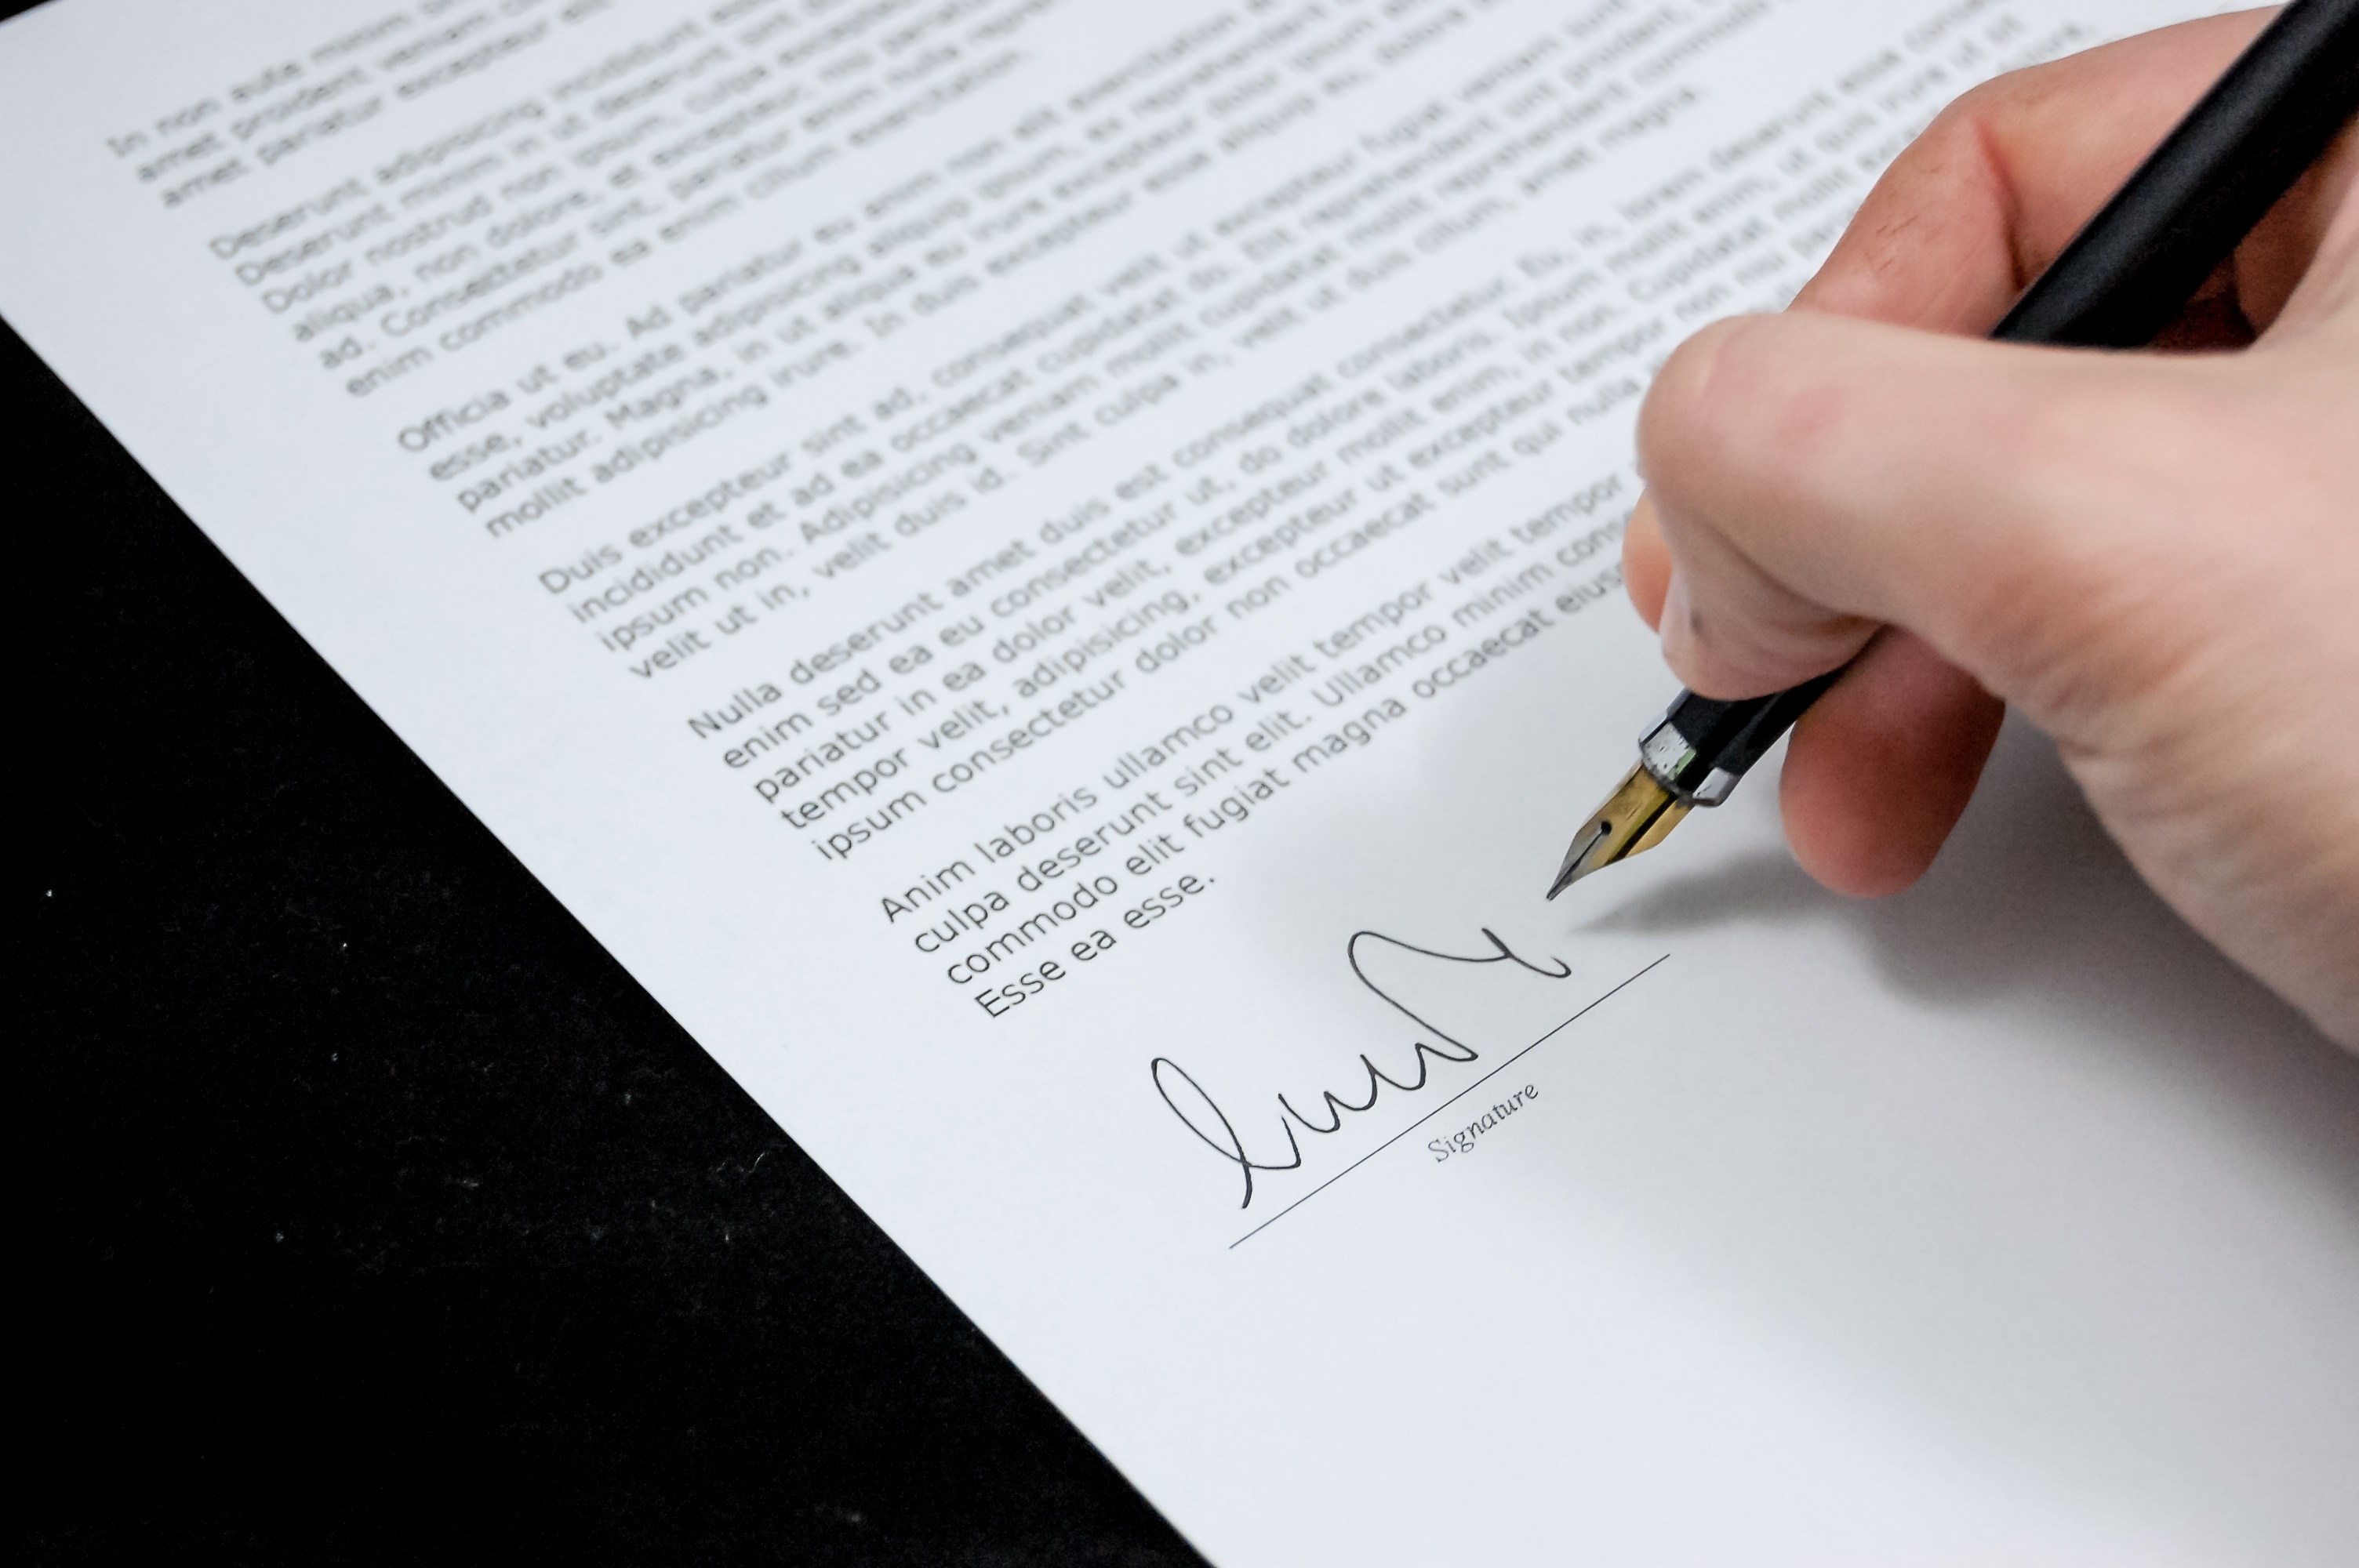
writing, hand, pen, sign, business, paper, brand, sketch, drawing, design, text, handwriting, calligraphy, document, documents, agreement, graphic design